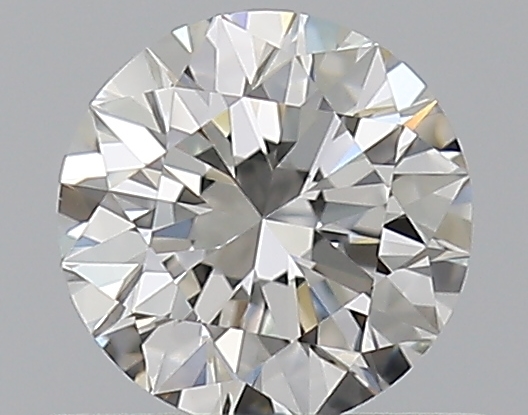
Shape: round
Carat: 0.5
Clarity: VVS2
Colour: H
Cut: EX
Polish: EX
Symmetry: EX
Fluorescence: N
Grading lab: GIA
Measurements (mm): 5.06 x 5.09 x 3.15